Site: brandenburg
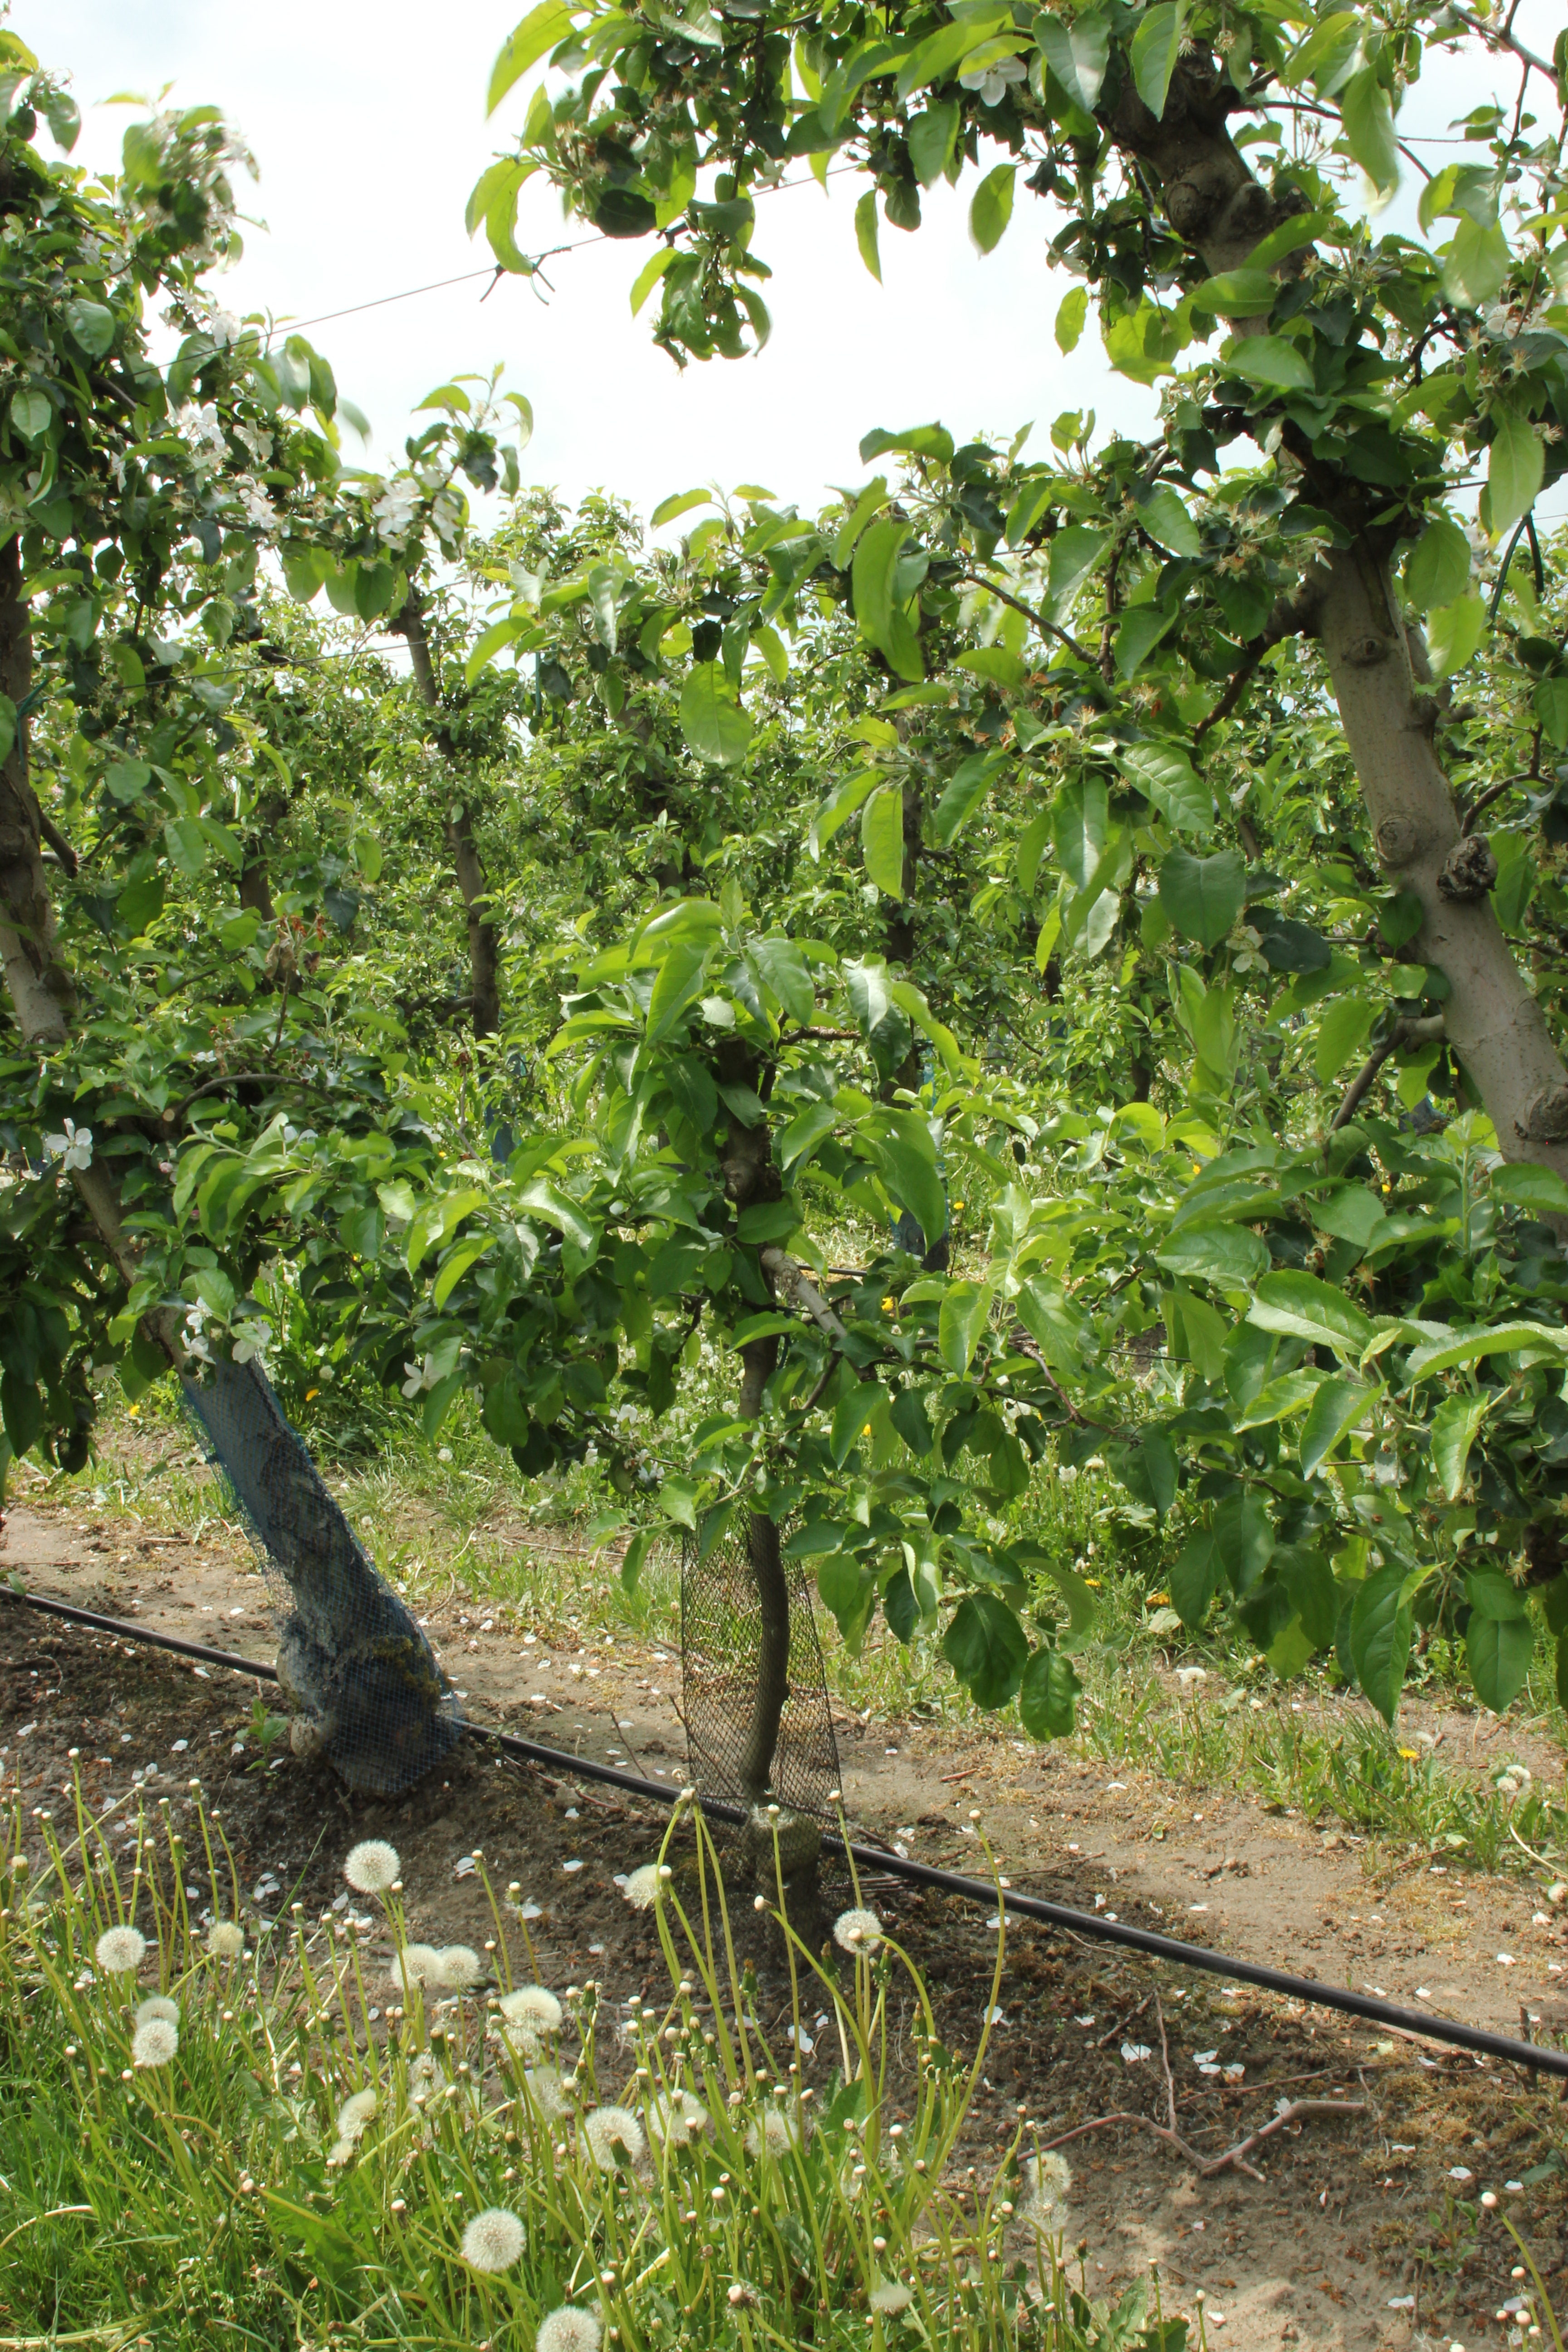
Growth stage (BBCH 67): Flowering